List of Empire ships (Co–Cy)

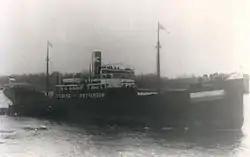
"Tilburg"

"Empire Conquest" was a 1,391 GRT cargo ship which was built by Smits Machinfabrieken, Kinderdijk. Launched in 1917 as "Tilburg". Sold in 1922 to Baltische Reederei, Germany and renamed "Ljusnealf". Sold in 1938 to Richard Schroder, Rostock and renamed "Hubert Schroder". Seized in May 1945, to MoWT and renamed "Empire Conquest". Sold in 1947 to British & Overseas Minerals Ltd, London and renamed "Southern Island". Sold in 1951 to U Gennari Fu Torquato, Italy, and renamed "Verax". Renamed "Costance" in 1960. Sold in 1962 to M Attansia, operated under the management of Costance Compagnia de Navigazione, Panama. Ran aground on 21 April 1966 at Lampedusa Island, a total loss.